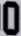
Number: 0